Music of Iraq

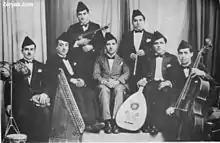
Iraqi music group led by Yusuf Za'arur in Baghdad, wearing the sidara, ca 1930.

Iraqi classical music necessitates some discussion of the social environment, as well as references to the poetry. Poetry is always rendered clearly. Poetry is the art of the Iraqis, and sung poetry is the finest of all. In Baghdad from 760 to 1260, writers spurned musical notation.